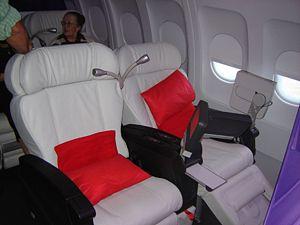
Virgin America était une compagnie aérienne à bas prix américaine en activité entre 2007 et 2018 qui assurait essentiellement des vols intérieurs aux États-Unis, depuis son principal hub, l'aéroport international de San Francisco. En avril 2016, Virgin America a été vendue à Alaska Air Group pour près de 4 milliards de dollars. Virgin America a poursuivi ses propres opérations jusqu'à son absorption totale par Alaska Airlines le 24 avril 2018.